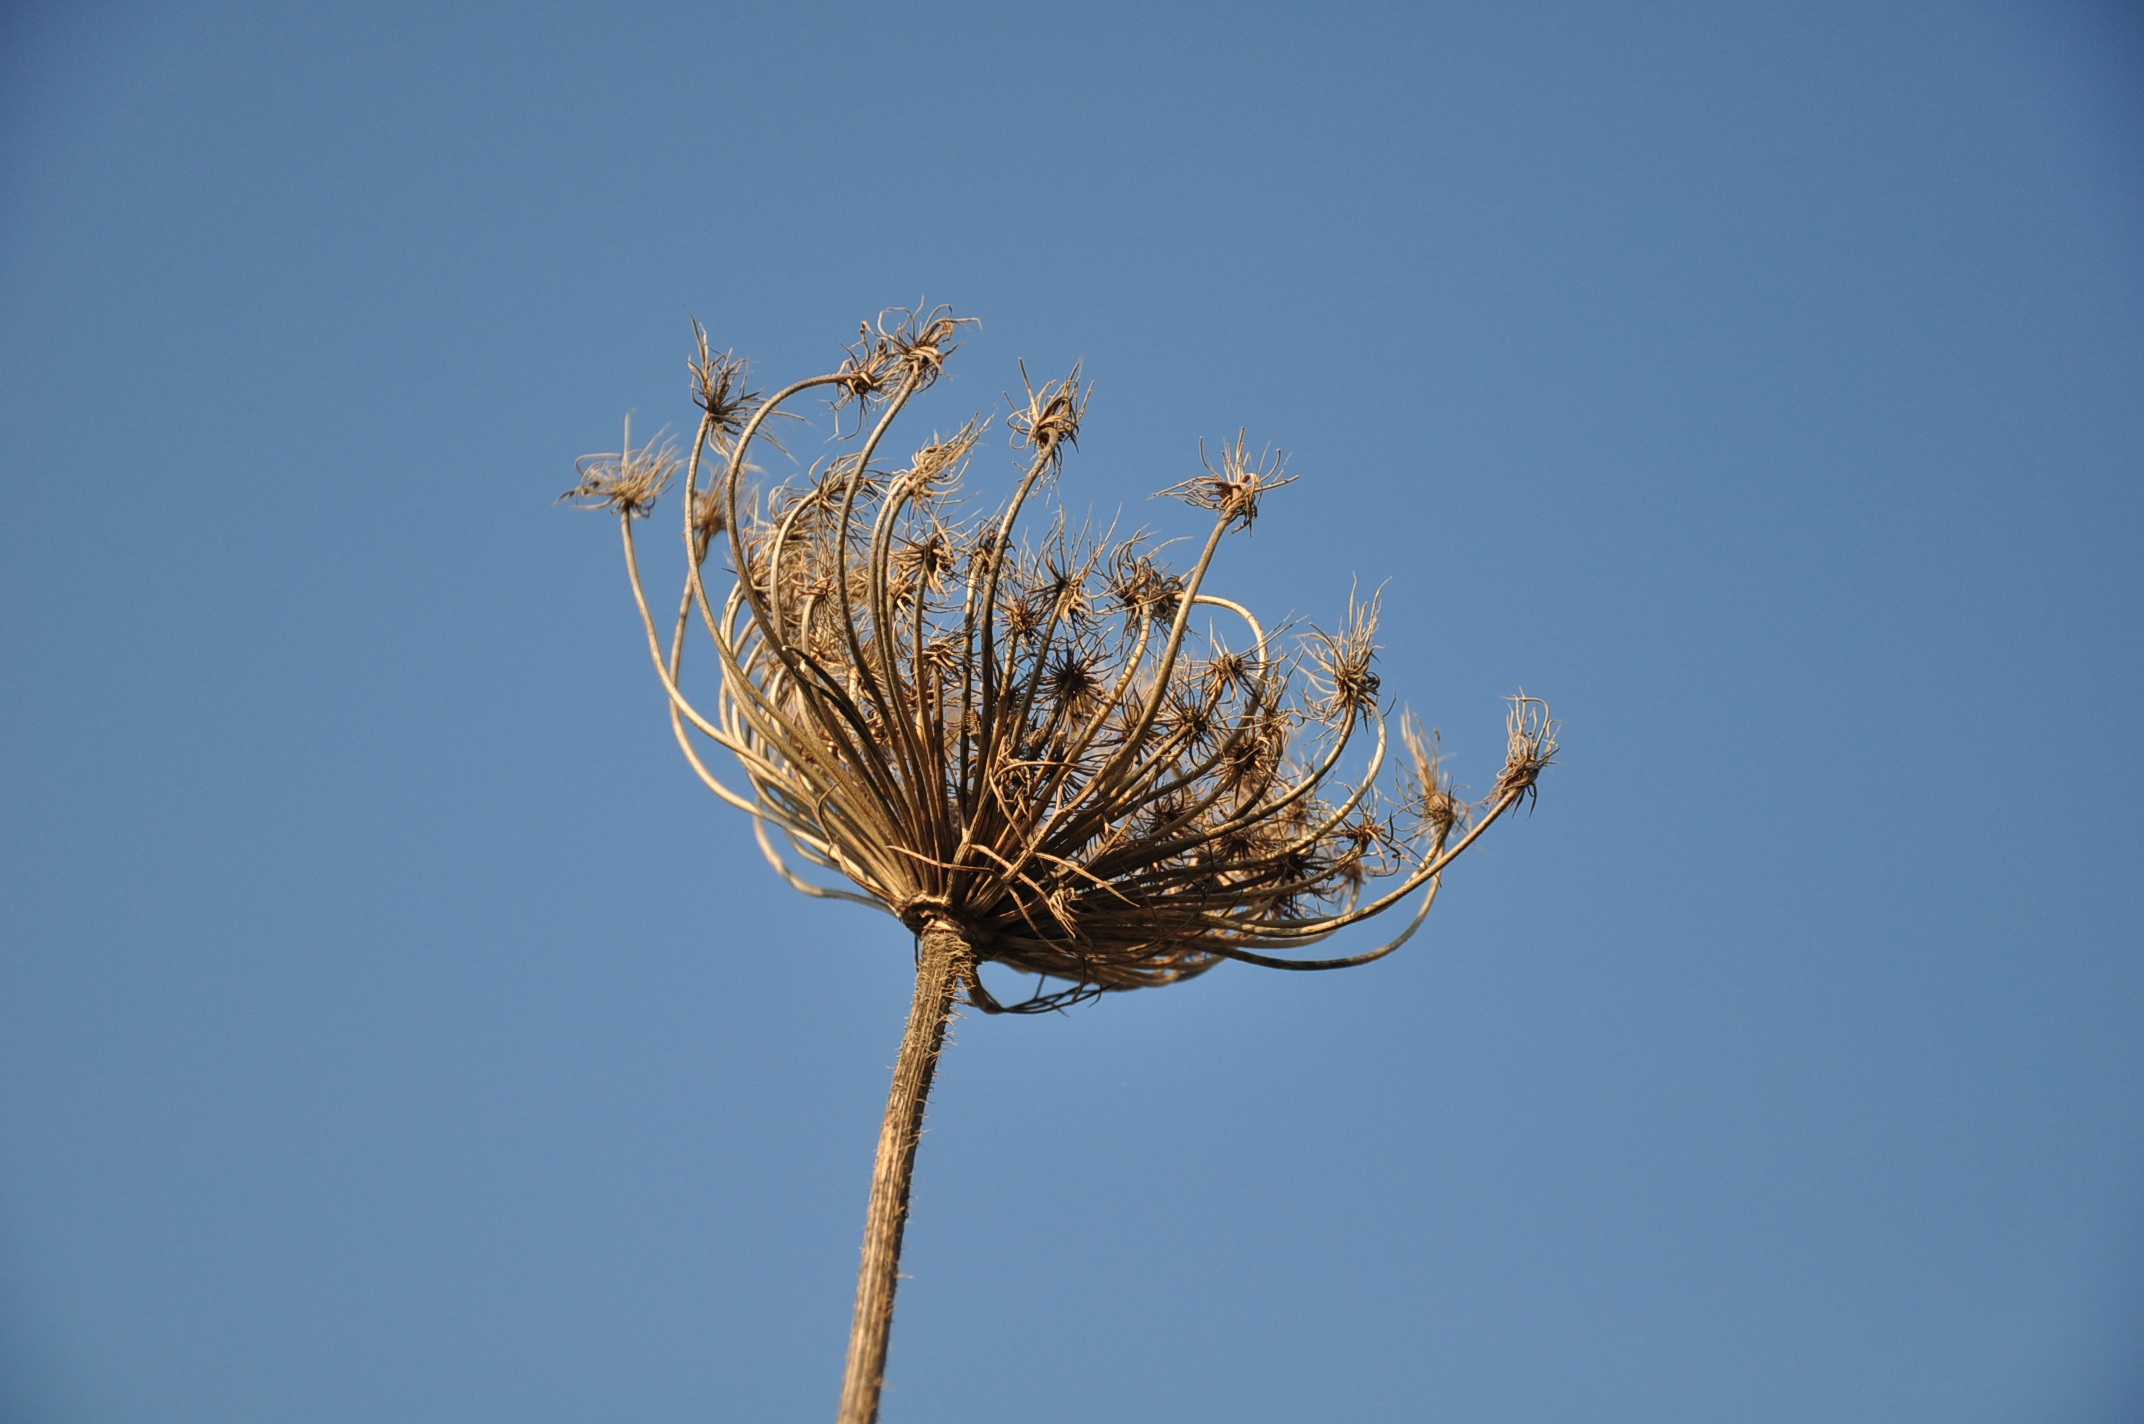
tree, nature, grass, branch, plant, sky, sunlight, leaf, flower, frost, dry, brown, botany, dried, yellow, garden, flora, season, twig, close up, organic, macro photography, herbal, flowering plant, grass family, atmosphere of earth, plant stem, woody plant, land plant, thorns spines and prickles, arecales